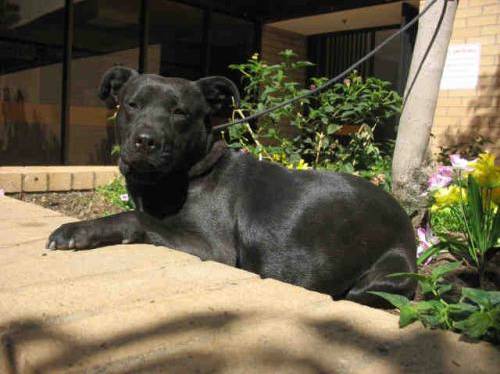
Label: dog